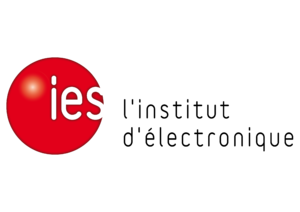
Logo IES
L'Institut d'électronique et des systèmes ou IES est un institut de recherche situé à Montpellier.